Anton Arkhipov

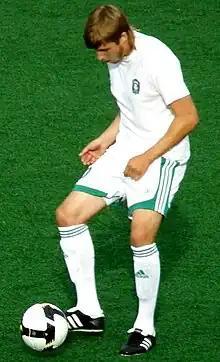

Arkhipov is a graduate of the Chertanovo Education Center.